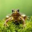
Label: frog